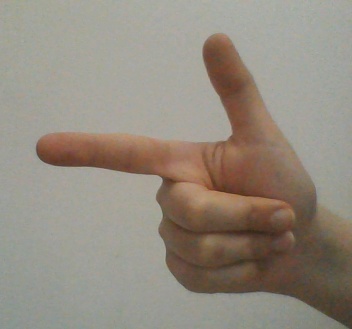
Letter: yaa